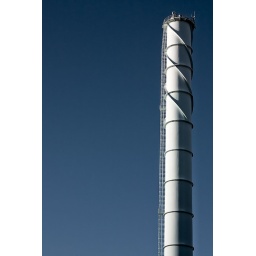
I love simple things, like this chimney thing that just grabbed my attention against the clear blue sky.